The Cactus League

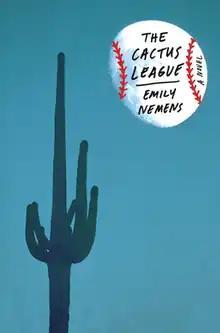
First edition cover

The Cactus League is a 2020 novel by American author and editor Emily Nemens. The novel takes place in Arizona, during spring training. The title refers to the league of Major League Baseball teams that play their spring training games in Arizona. By contrast, other MLB teams, those in the Grapefruit League, play in Florida.